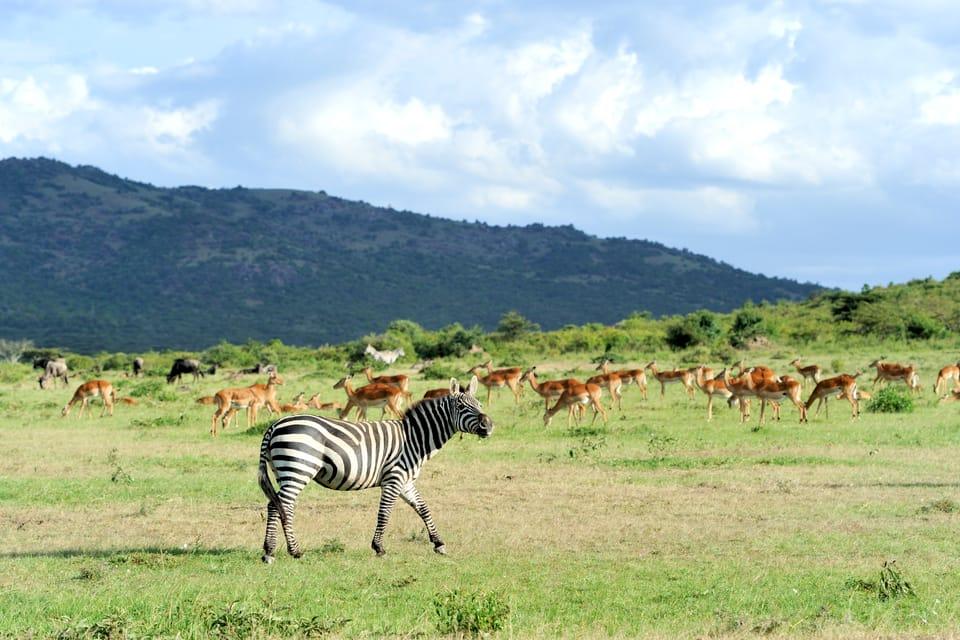
Wanyamapori swala, na pundamilia, wakiwa wanazunguka kwa utulivu katika majani ya rangi ya kijani kibichi, yaliyotapakaa juu ya ardhi tambarare, huku miti mirefu ikiwa inaonekana kwa mbali. Madhari hii ya asili inaakisi uzuri wa mazingira ya kiafrika, yanayoelezea uhusiano wa karibu kati ya wanyama wa porini na mazingira yao ya asili.